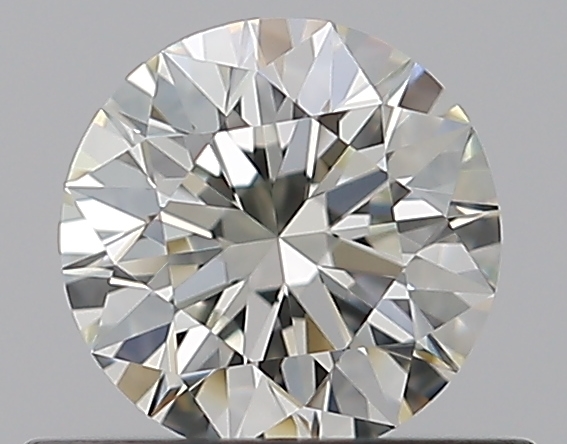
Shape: round
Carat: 0.5
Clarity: VVS1
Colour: K
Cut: EX
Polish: EX
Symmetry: EX
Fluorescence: N
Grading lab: GIA
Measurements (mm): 5.06 x 5.1 x 3.19